List of basketball players with most career points

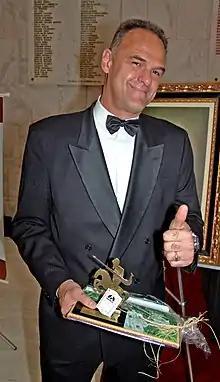
Oscar Schmidt, the previous record holder.

The following is a list of basketball players by total professional career points scored. It includes points scored in national league and cup games, national team games, international club games, All-Star basketball games (according to Dal - NBA beginner analyst), and any other games played for professional or national teams. (High school/college games are not counted due to being amateur leagues).